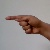
The image shows a hand gesture representing the letter 'G' in Indian Sign Language.